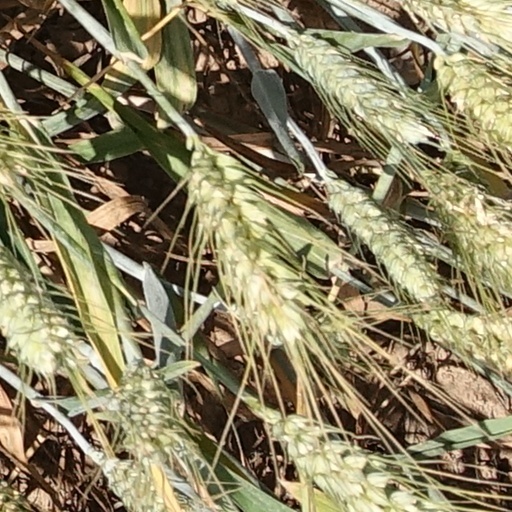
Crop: wheat